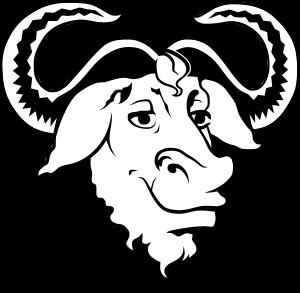
Le mouvement du logiciel libre est un mouvement politique et social dont la démarche vise à proposer des logiciels exempts de secret industriel, sur lesquels la libre circulation du code source est garantie. Selon Richard Stallman, initiateur de ce mouvement, le secret est problématique pour la société. Ce mouvement est initié en 1983 avec l'annonce du projet GNU et repose sur les traditions de la communauté hacker des années 1970, dans laquelle le partage et la philosophie du logiciel libre était la norme mais dont l'héritage souffrait du vide juridique entourant les biens communs.
Linux est, au sens restreint, le noyau de système d'exploitation Linux, et au sens large, tout système d'exploitation fondé sur le noyau Linux. Cet article couvre le sens large.
Autotools est un terme général utilisé par la communauté anglo-saxonne pour désigner l'ensemble des outils de build du projet GNU.
Le droit d’auteur est l’ensemble des droits dont dispose un auteur ou ses ayants droit, sur des œuvres de l’esprit originales et des droits corrélatifs du public à l'utilisation et à la réutilisation de ces œuvres sous certaines conditions.
Cet article est partiellement ou en totalité issu de l’article de Wikipédia en anglais intitulé « GNU Manifesto ».
Le copyleft, parfois traduit comme gauche d'auteur, est l'autorisation donnée par l'auteur d'un travail soumis au droit d'auteur d'utiliser, d'étudier, de modifier et de diffuser son œuvre, dans la mesure où cette même autorisation reste préservée.
Un logiciel libre est un logiciel dont l'utilisation, l'étude, la modification et la duplication par autrui en vue de sa diffusion sont permises, techniquement et légalement, ceci afin de garantir certaines libertés induites, dont le contrôle du programme par l'utilisateur et la possibilité de partage entre individus.